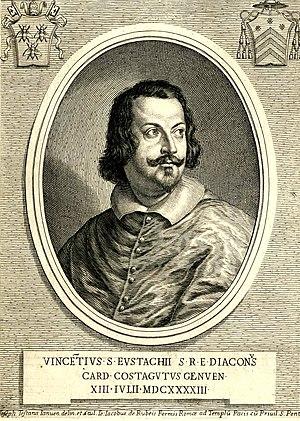
Vincenzo Costaguti était un cardinal italien du XVIIᵉ siècle.
Le conclave papal de 1655 est convoqué à la mort du pape Innocent X, le 7 janvier 1655 afin de lui désigner un successeur. Il aboutit à l'élection du cardinal Fabio Chigi sous le nom d'Alexandre VII en tant que 237ᵉ pape de l'Église catholique romaine.